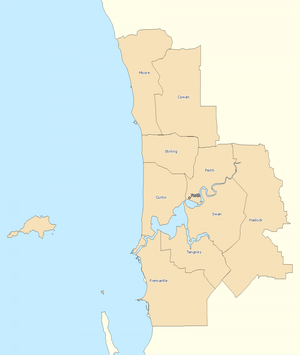
La Chambre des représentants australienne est composée de 150 députés élus nominalement dans des circonscriptions électorales appelées divisions, electorates ou seats. Le terme britannique « constituencies » est rarement utilisé.